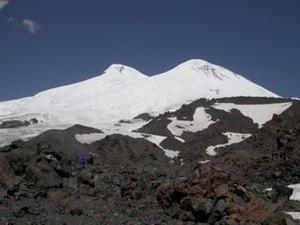
L'Elbrouz ou Elbrous, en russe Эльбрус, Elbrous ou El'brous, en karatchaï-balkar Минги тау, Miñi taw, /miŋŋi taw/, situé dans le nord du Caucase, en Russie, est le point culminant de cette chaîne de montagnes ; avec ses 5 642 mètres, il est le plus haut sommet de l'Europe. Il s'agit d'un volcan ayant connu des éruptions jusqu'au début de notre ère, et il a fait naître des légendes comme celle voulant que Prométhée ait été enchaîné à ses deux pics principaux pour avoir offert le feu aux hommes. Il est recouvert de nombreux glaciers et, même si l'ascension est techniquement facile et dispose de moyens mécaniques sur l'itinéraire principal, il reste difficile d'accès en raison de ses conditions climatiques rigoureuses et changeantes. Ainsi, le point culminant n'est vaincu qu'en 1874 et la montagne, devenue un symbole de conquête, a fait de nombreux morts. Malgré des problèmes environnementaux dus à la fréquentation, la faune et la flore relativement riches sont protégées par un parc national depuis 1986.